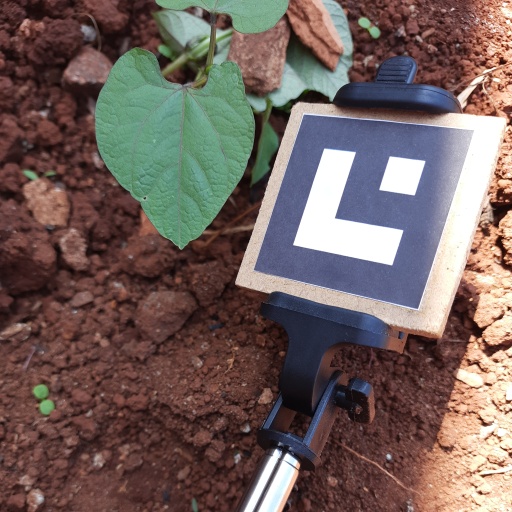
Observations: flat surface, eating holes in the center, under shade